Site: brandenburg
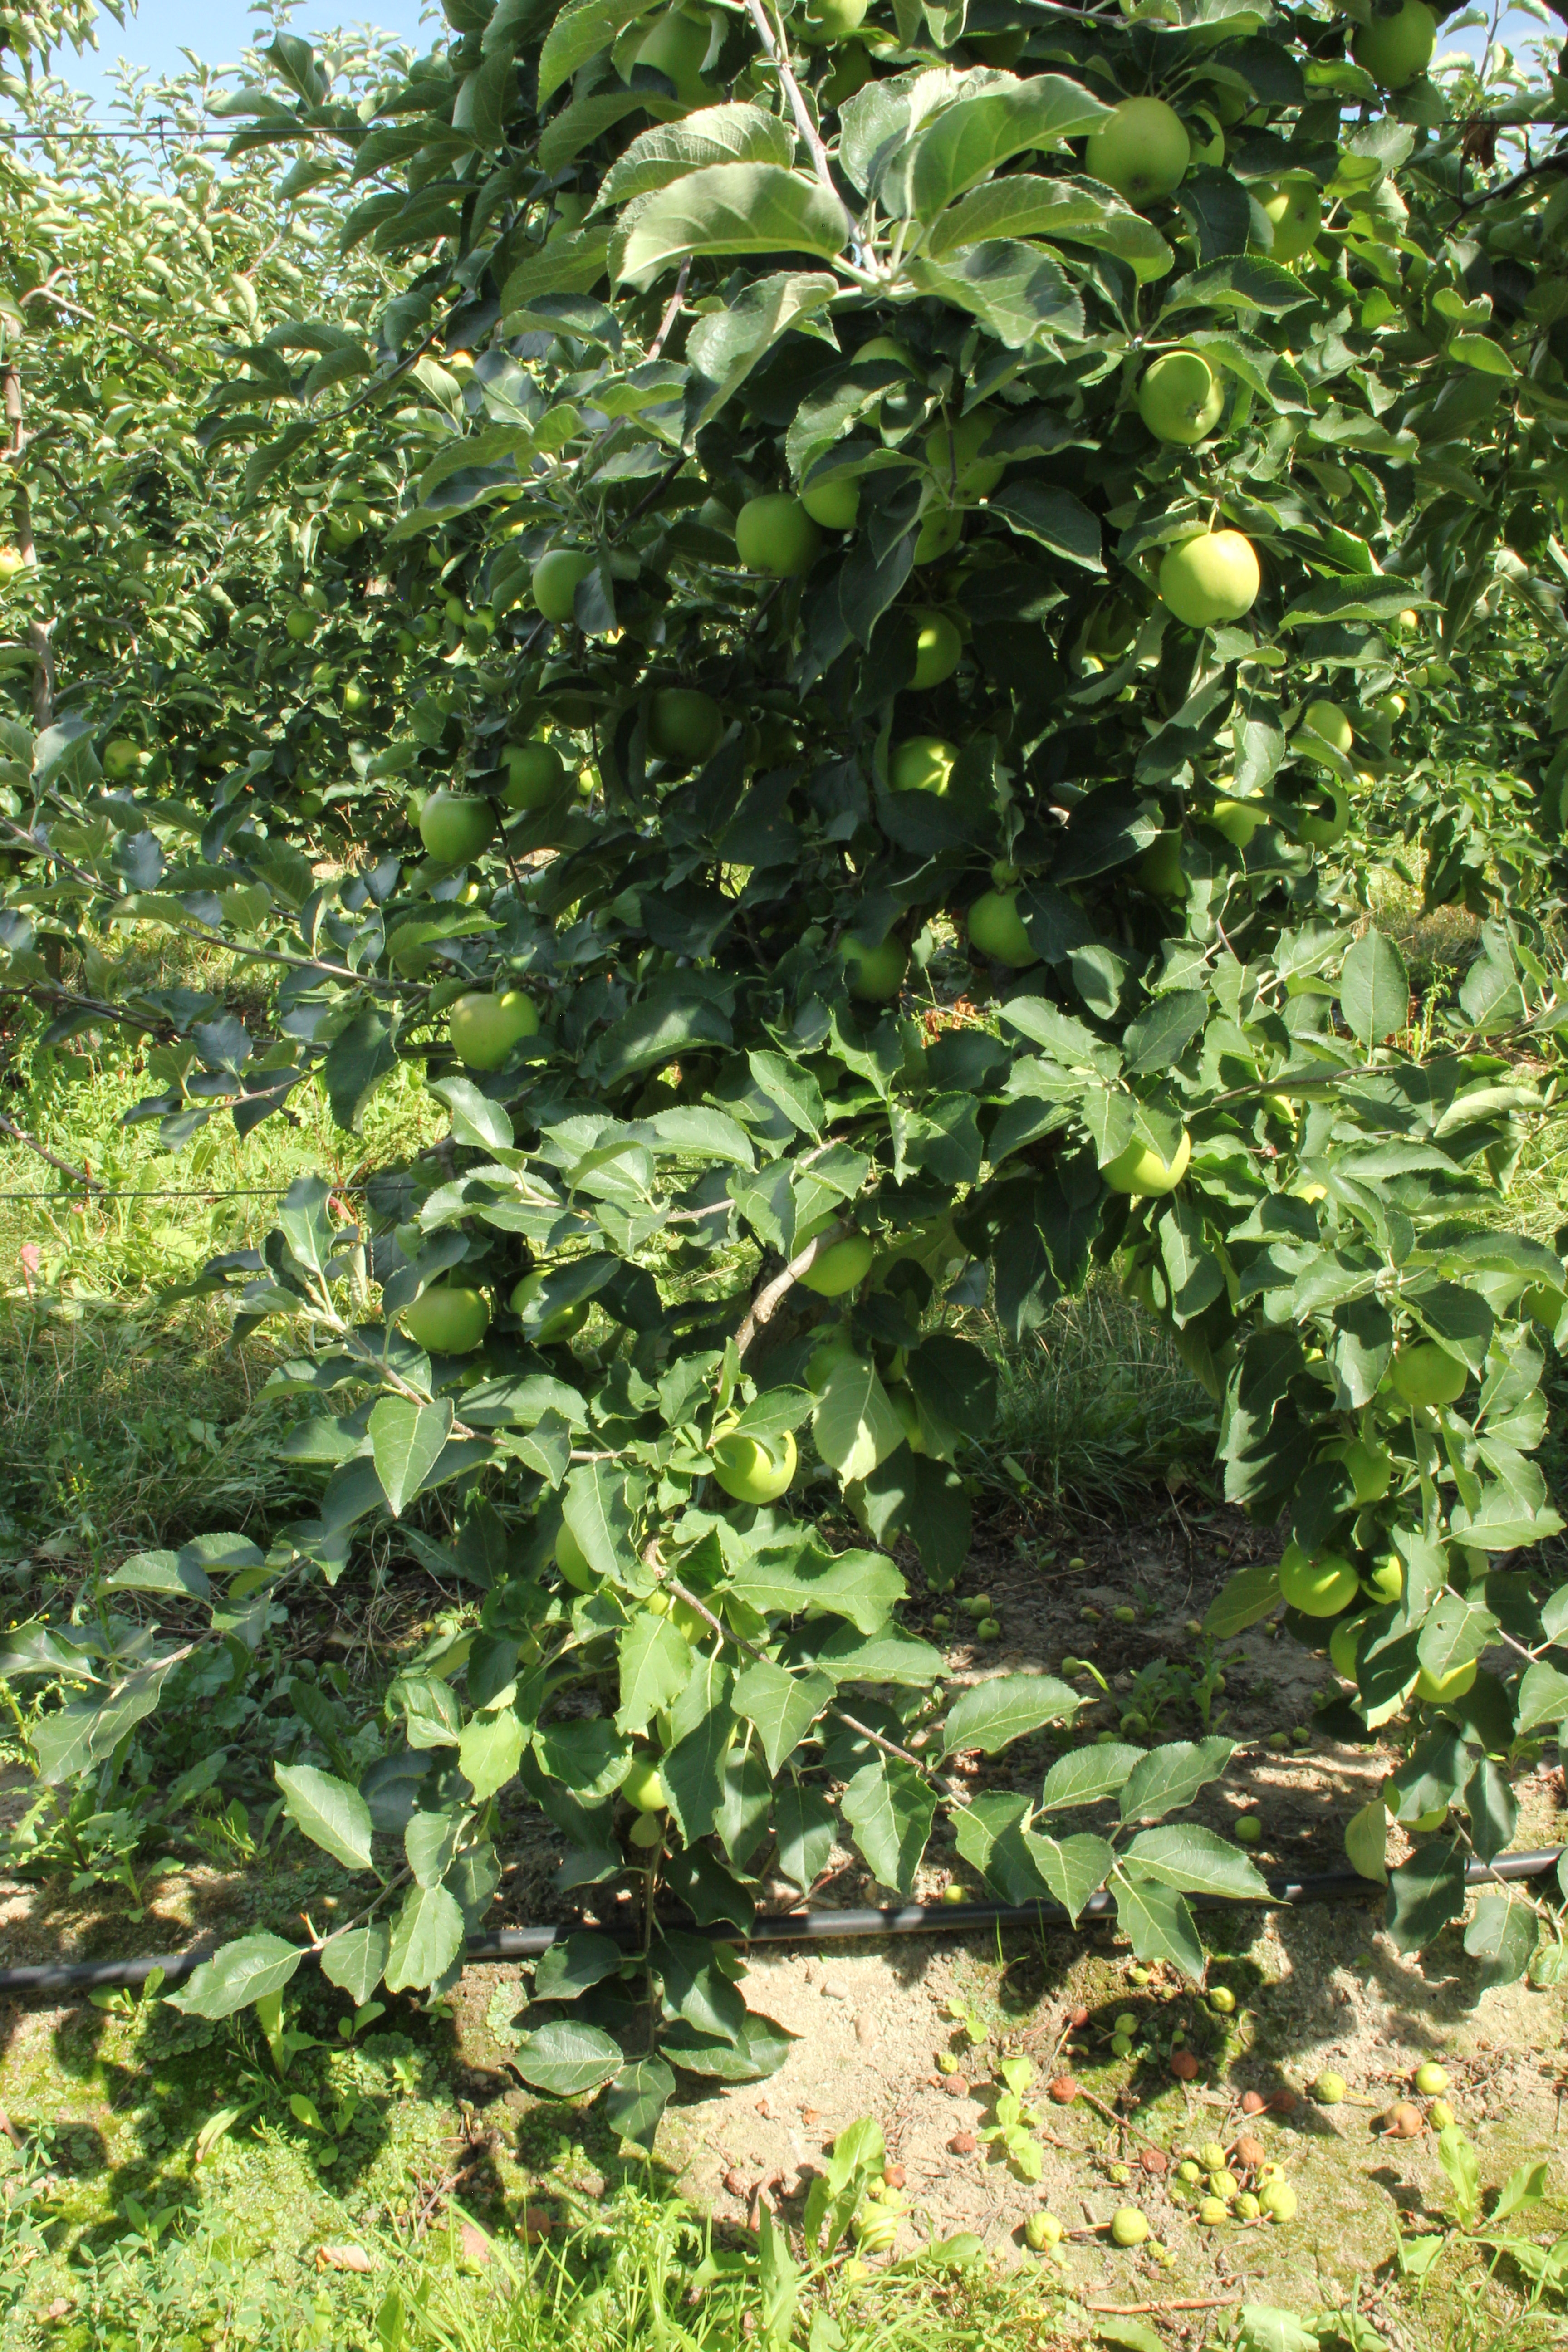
Growth stage (BBCH 77): Development of fruit